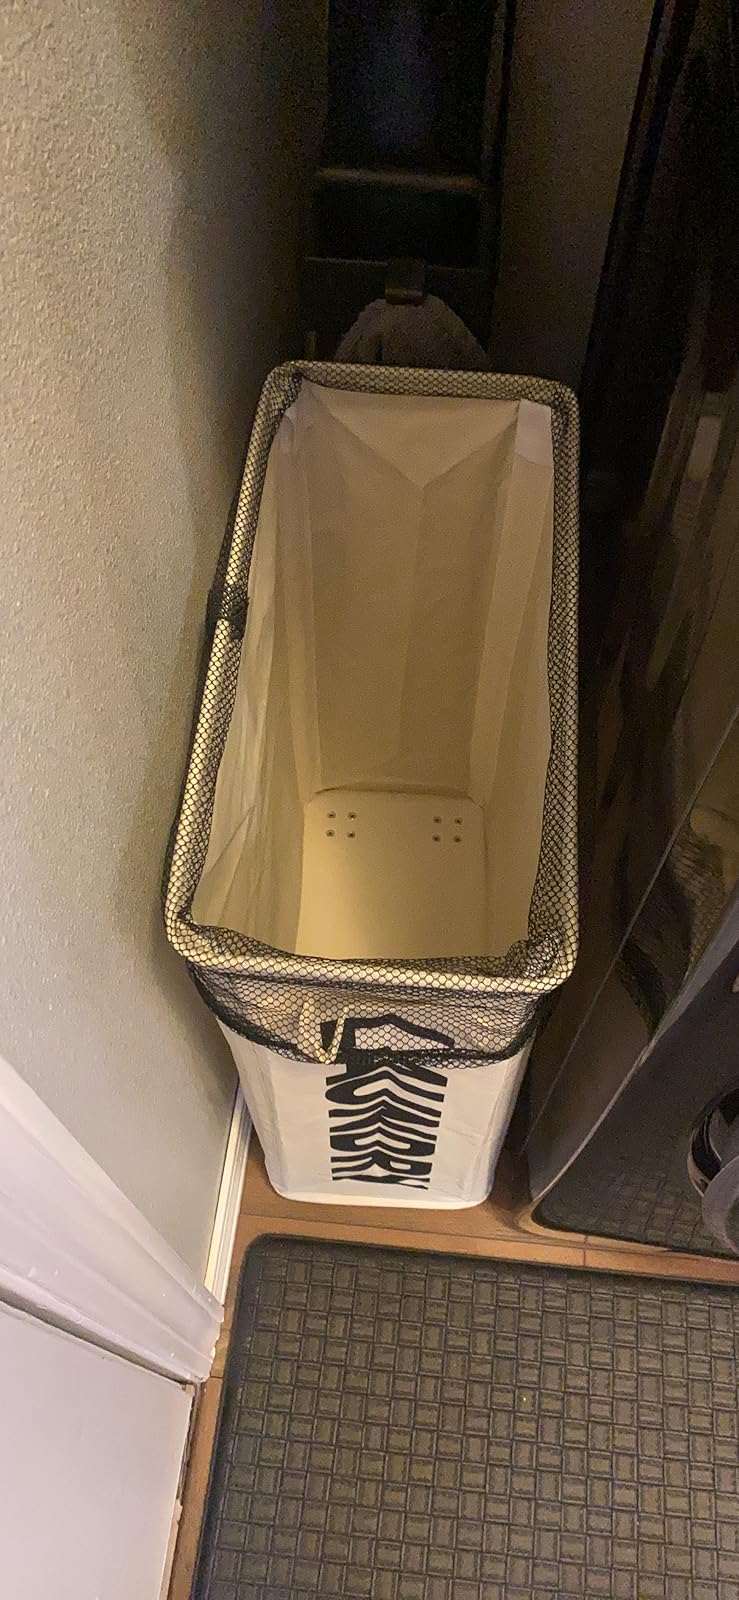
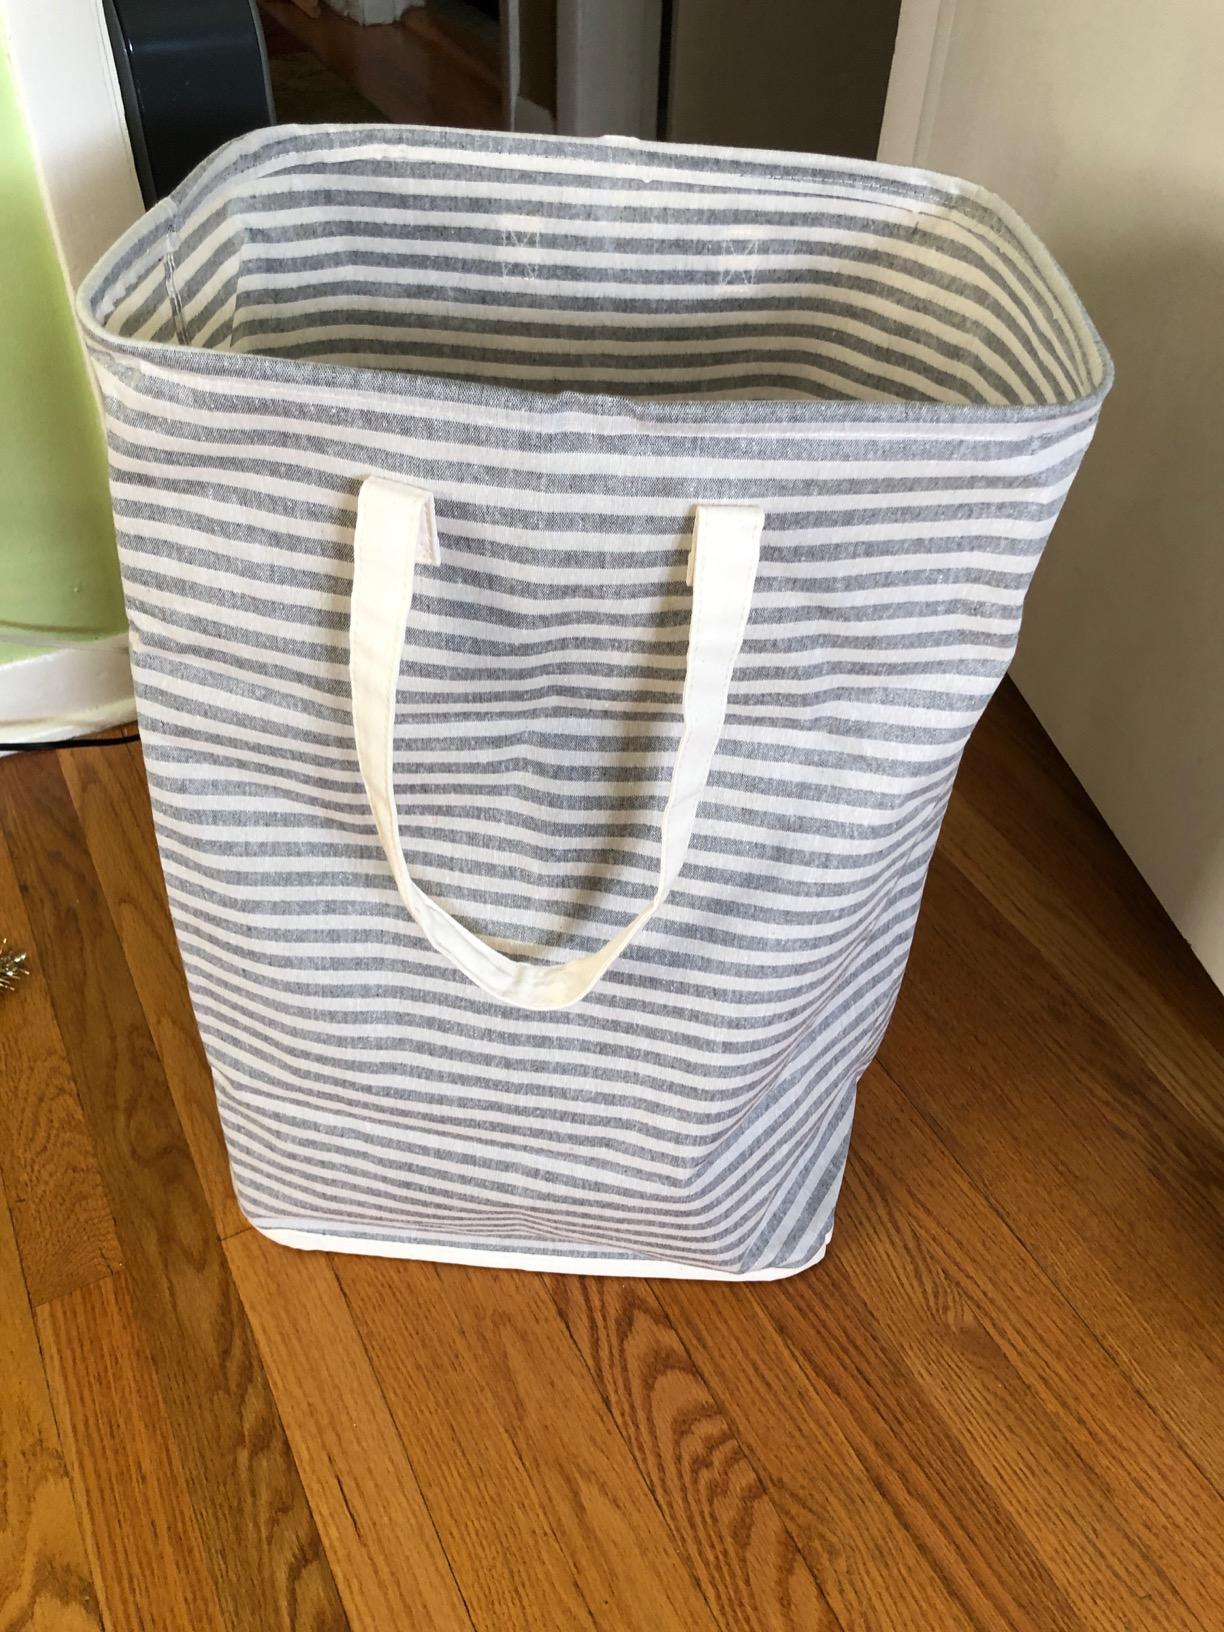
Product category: items_hamper
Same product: no